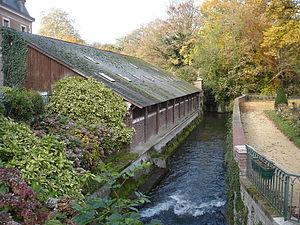
La Bresle est un fleuve côtier du Nord-Ouest de la France se jetant dans la Manche au Tréport sur la Côte d’Albâtre, au terme d’un cours, long de 68 à 72 km selon les sources, qui lui fait traverser les départements de l’Oise, de la Somme et de la Seine-Maritime. Longtemps, elle servit de frontière naturelle entre des entités politiques puissantes et antagonistes. Ce rôle stratégique, la présence de puissants comtes ou comtesses d’Eu, des membres de la Maison d’Orléans, ont contribué à léguer un riche patrimoine, tout particulièrement dans la partie aval du fleuve.
Eu est une commune française située dans le département de la Seine-Maritime en région Normandie.